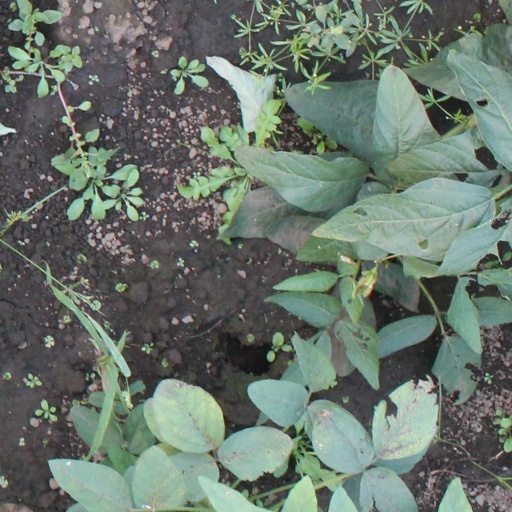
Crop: soybean